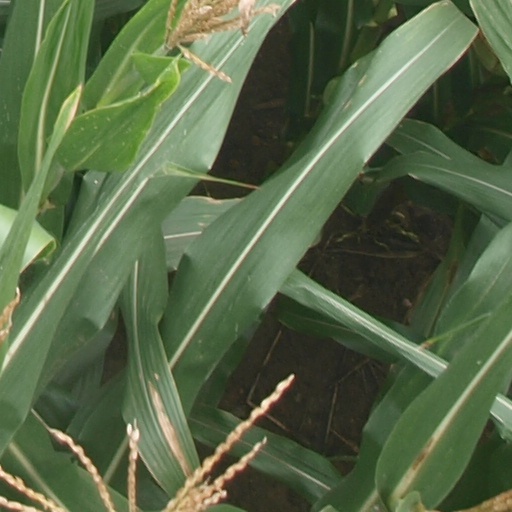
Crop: maize; corn